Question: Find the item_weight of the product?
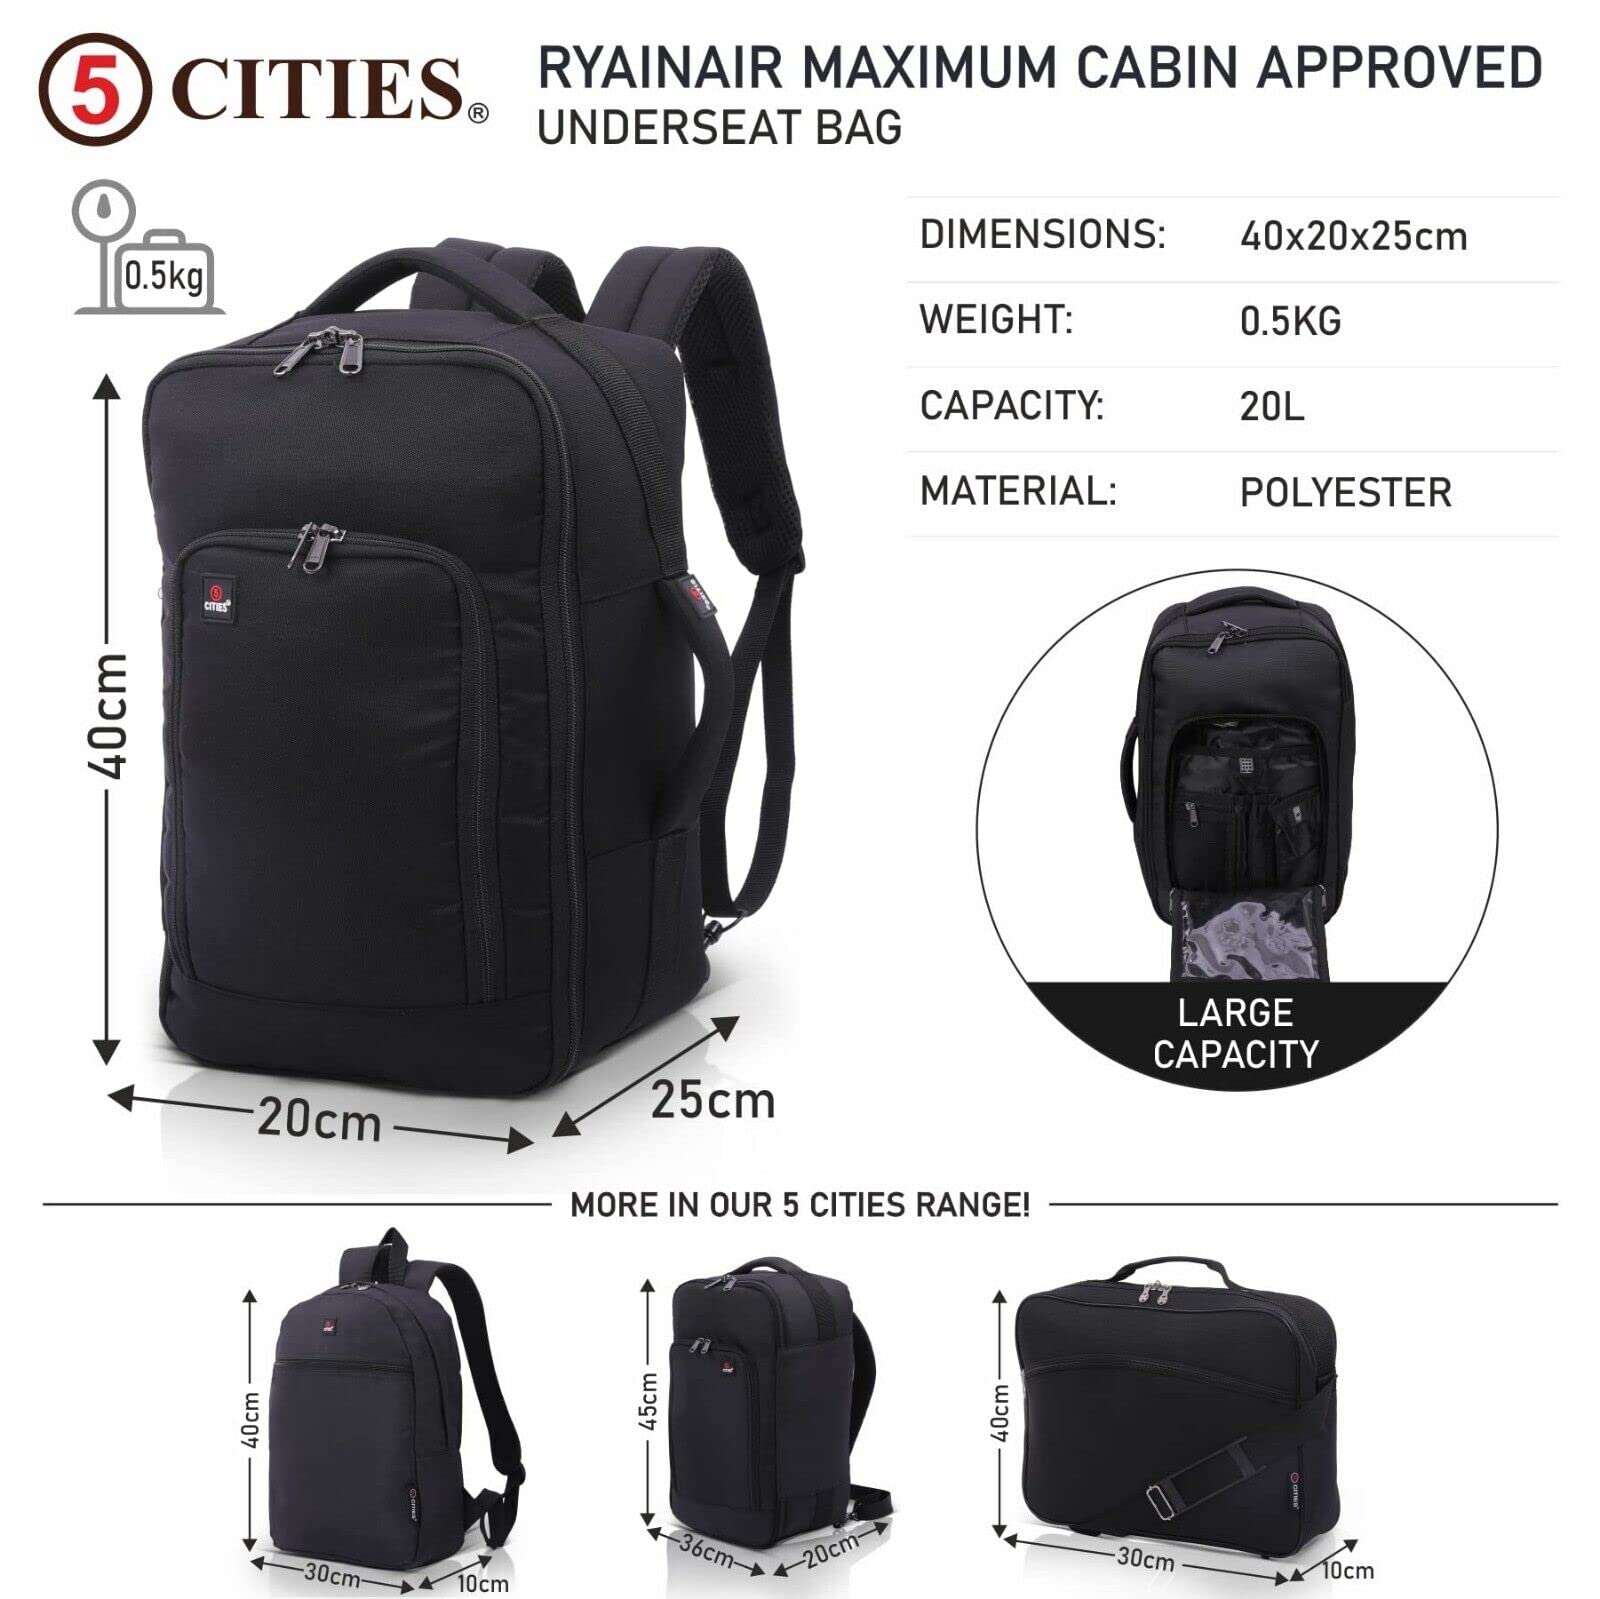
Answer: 0.5 kilogram